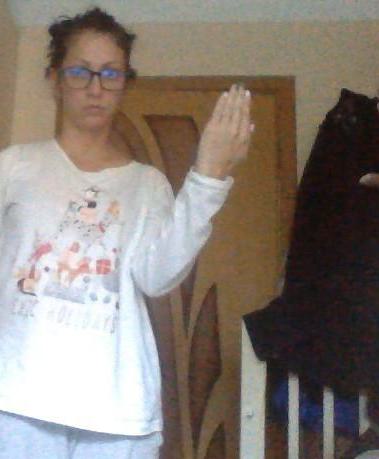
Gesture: stop_inverted